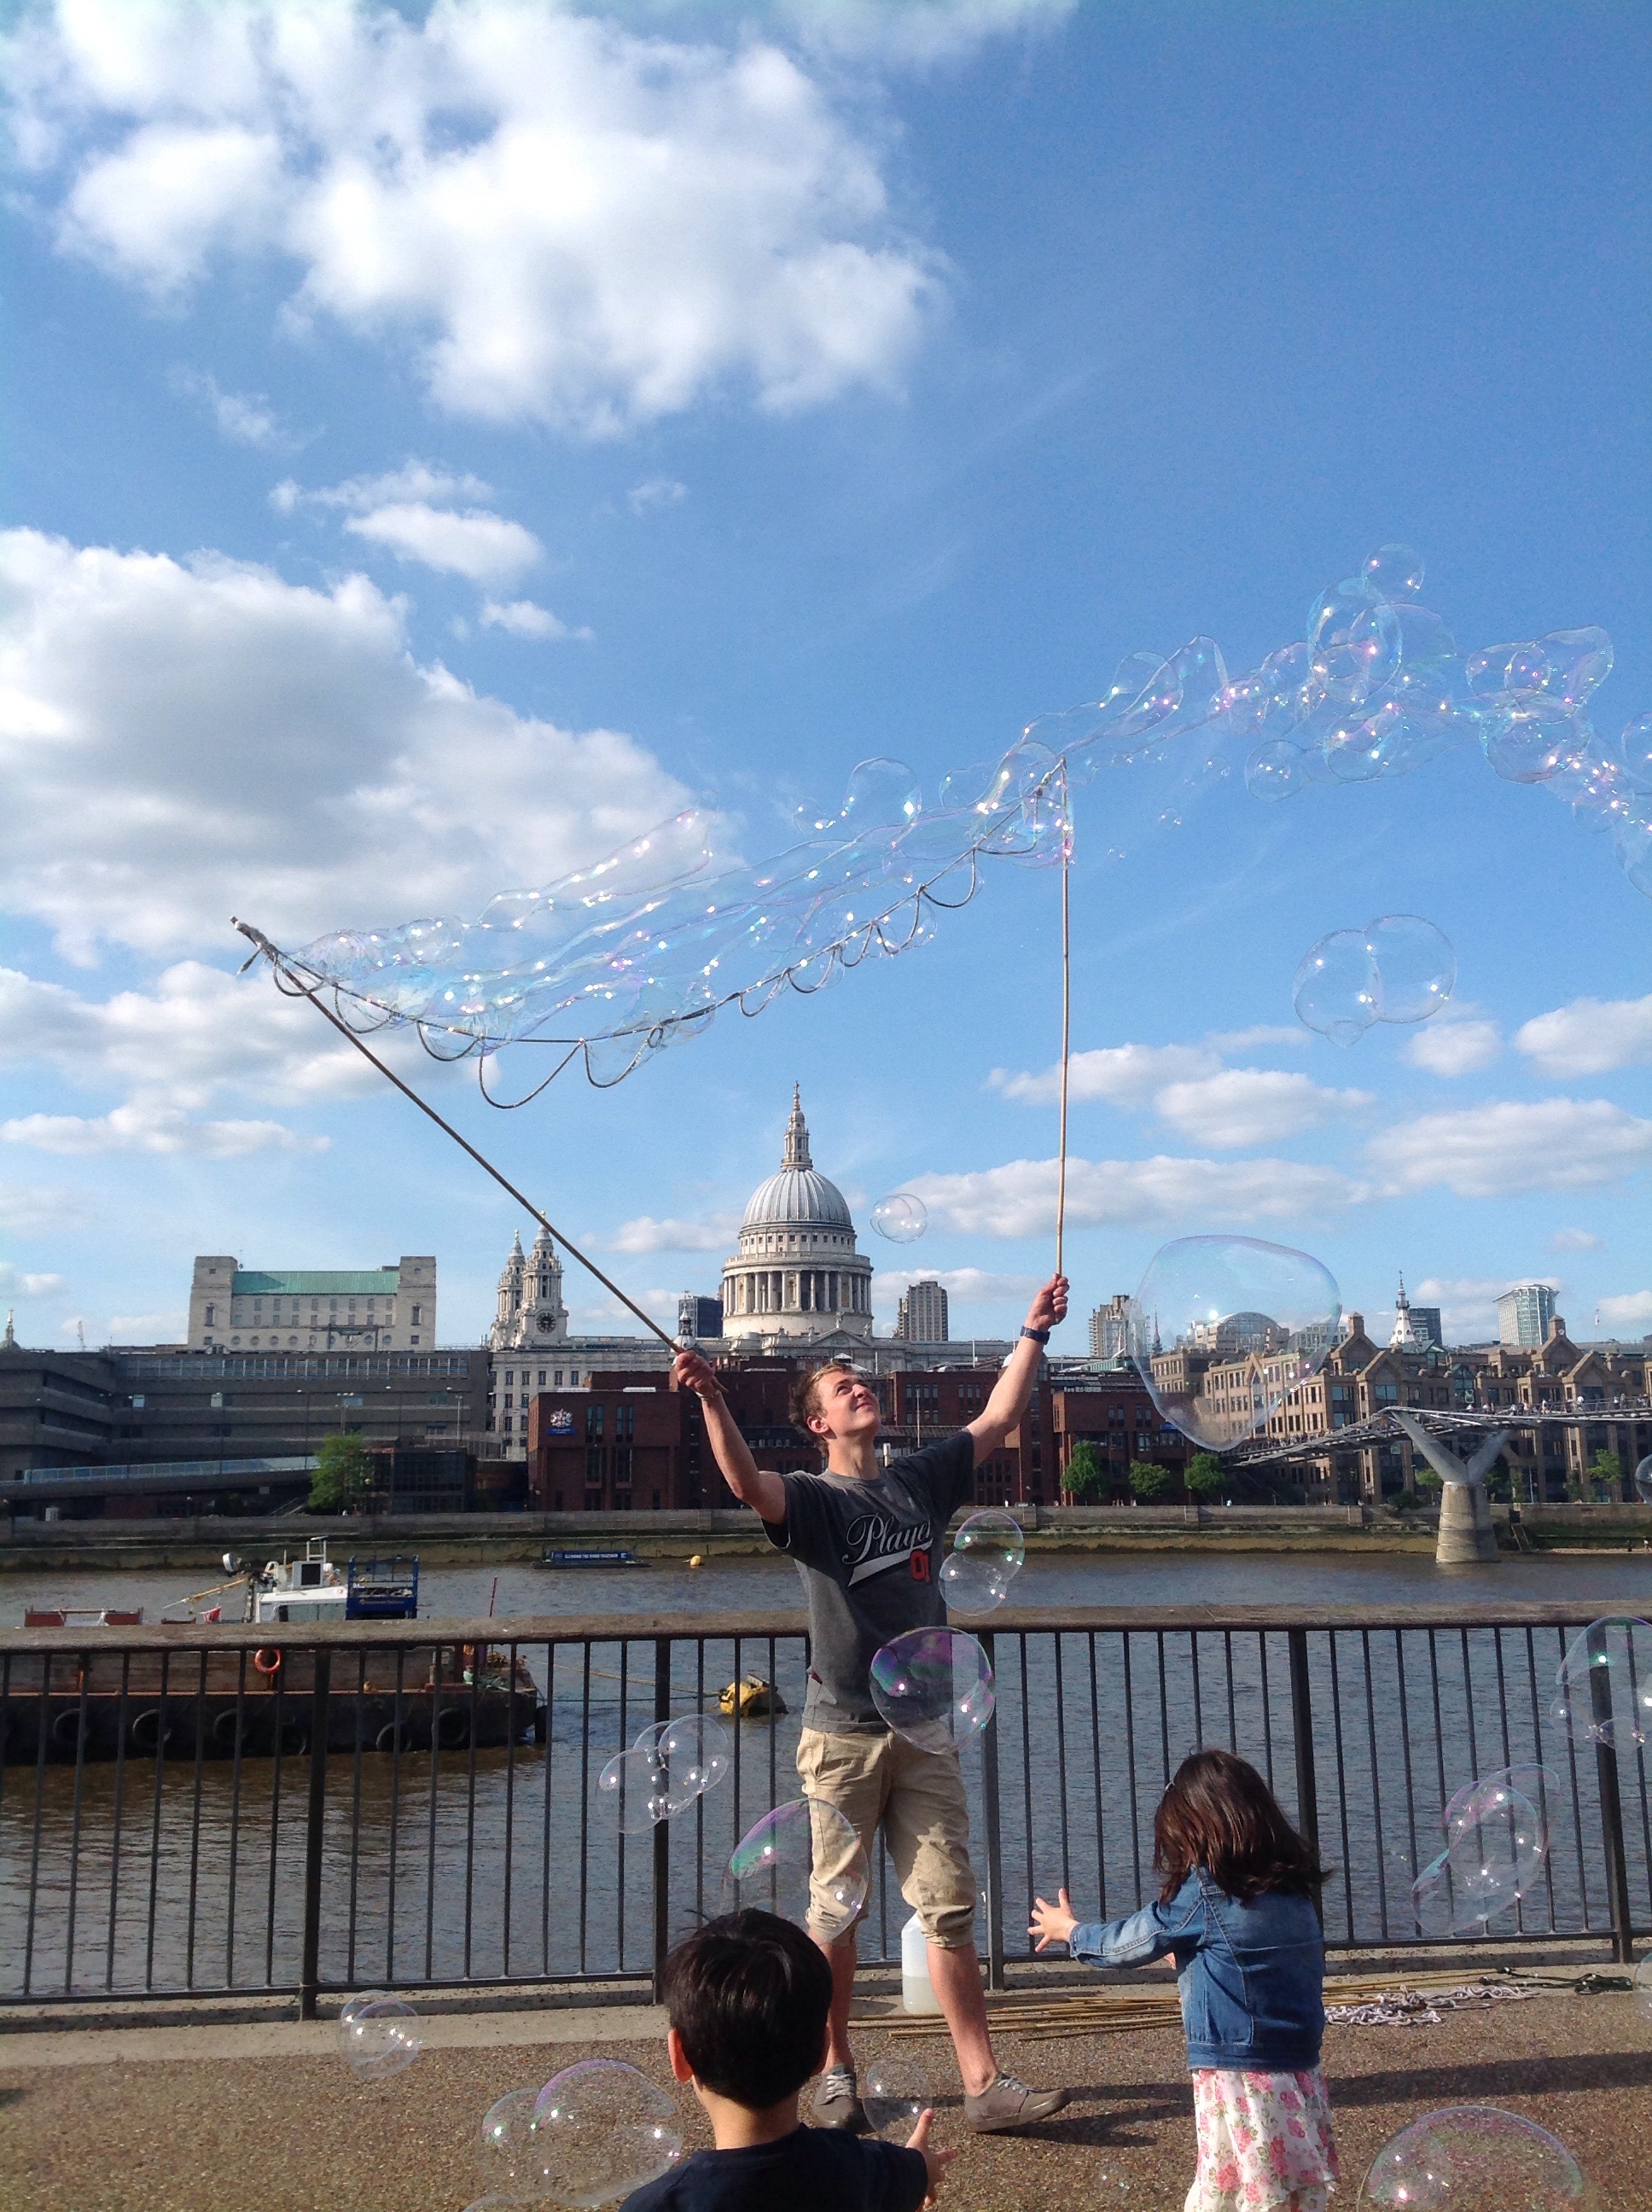
sky, city, monument, vacation, travel, statue, landmark, london, moments, bubbles